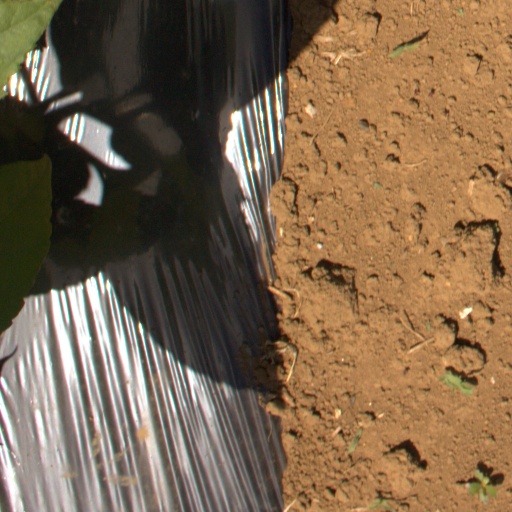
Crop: Jerusalem artichoke